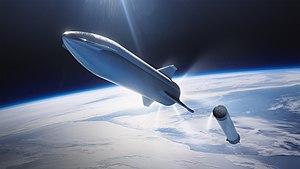
La fusée Super Heavy/Starship, anciennement appelée Big Falcon Rocket ou BFR, est un lanceur orbital super-lourd entièrement réutilisable actuellement développé par SpaceX, l'entreprise d'Elon Musk dans le secteur de l'aérospatial, sur fonds privés. Il a été annoncé le 29 septembre 2017 à l'occasion du Congrès international d'astronautique.